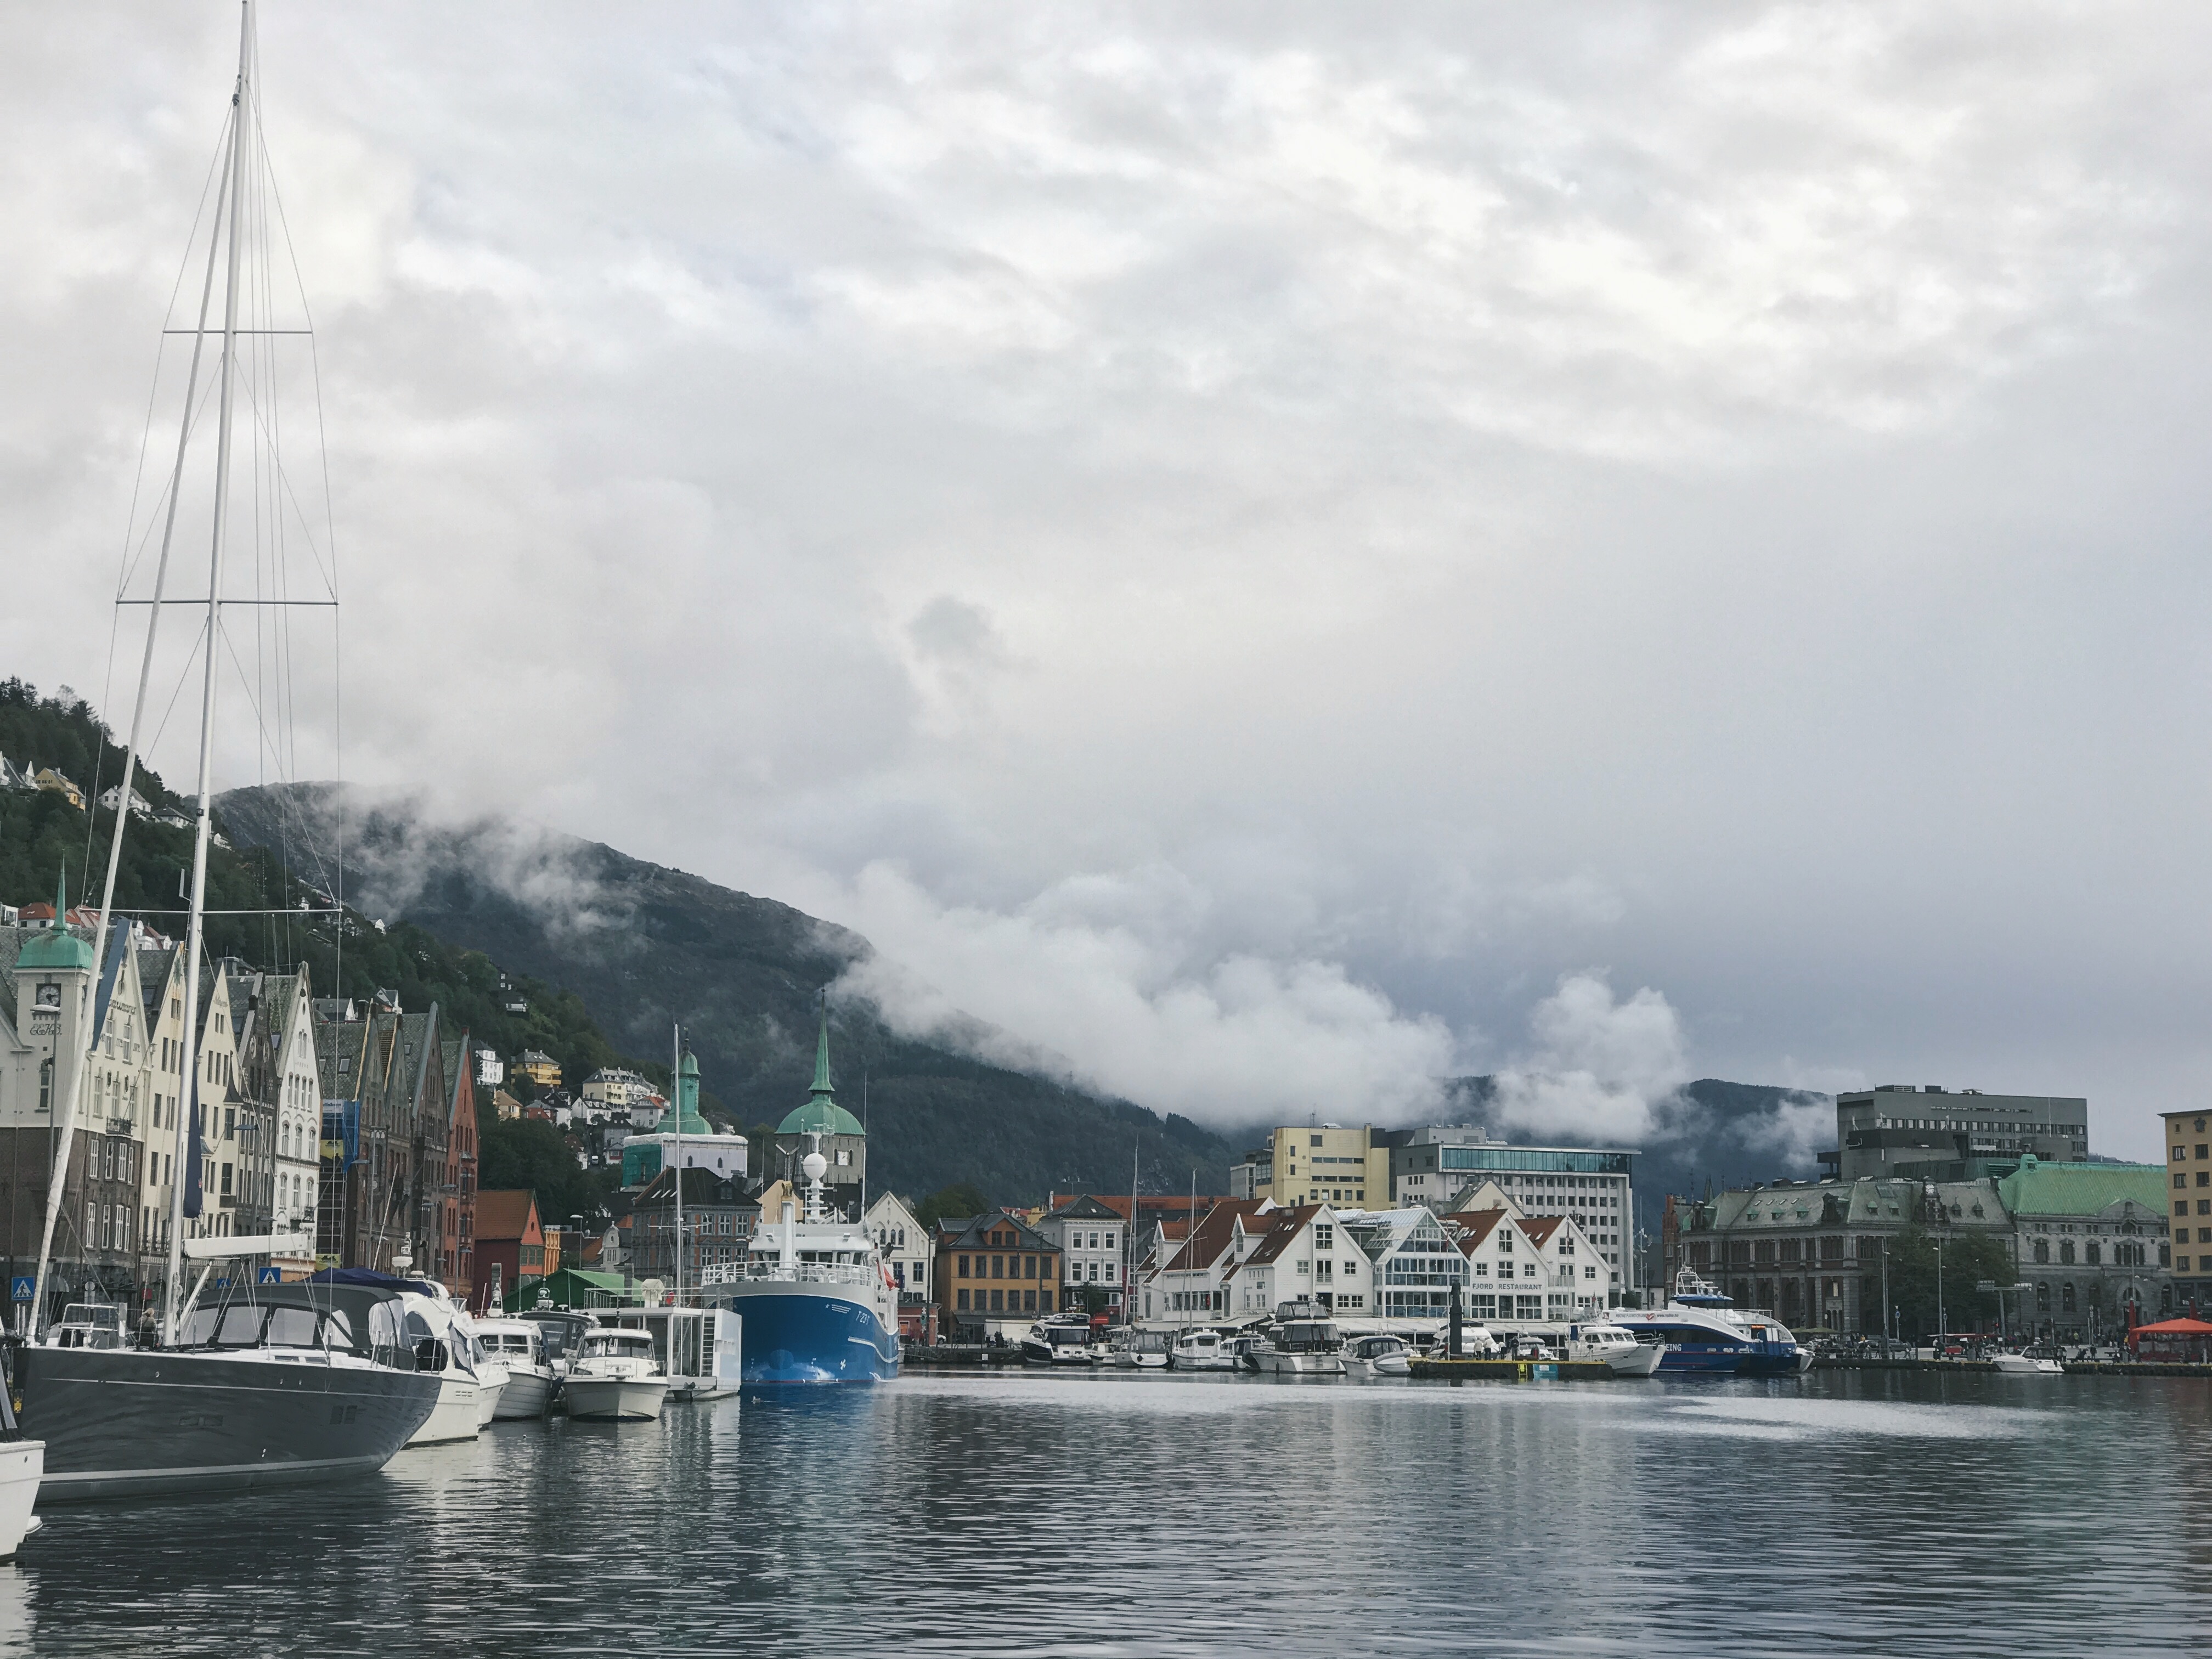
sea, coast, dock, boat, ship, cityscape, vehicle, weather, bay, harbor, marina, port, waterway, watercraft, atmospheric phenomenon